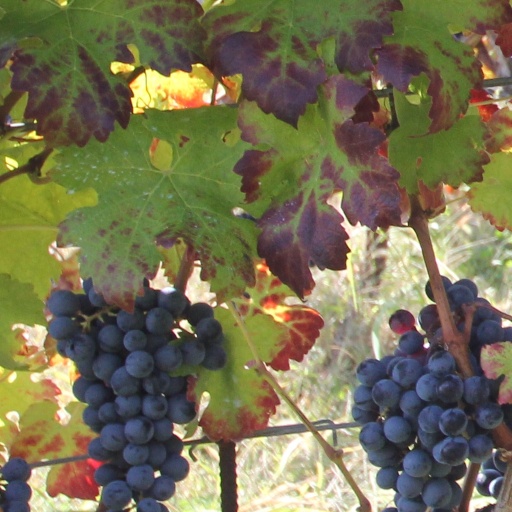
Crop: grape